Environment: real
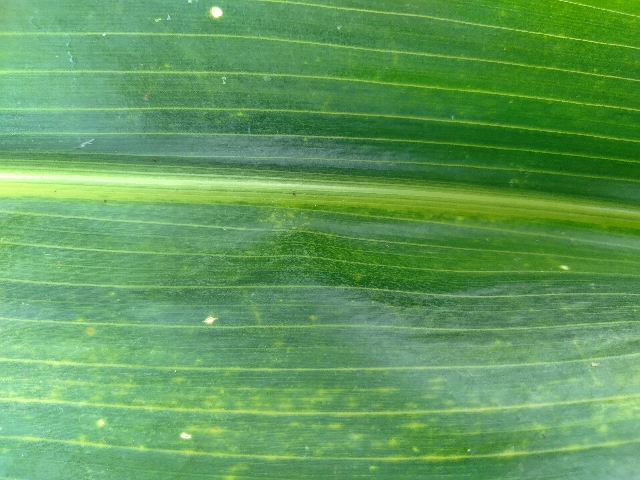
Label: lethal_necrosis